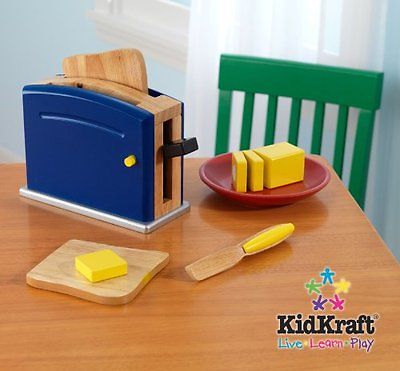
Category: toaster